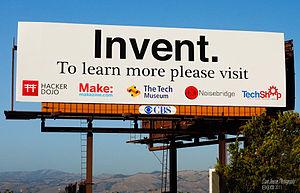
Une campagne de publicité extérieure de Matt Spergel, pour la communauté des fabricants de “Bay Area” en 2011.
La culture maker est une culture contemporaine constituant une branche de la culture Do it yourself tournée vers la technologie et la création en groupe. La communauté des makers apprécie de prendre part à des projets orientés ingénierie. Les domaines typiques de ces projets sont ainsi l'électronique, la robotique, l'impression 3D et l'usage des machines-outils à commande numérique, mais également des activités plus traditionnelles telles que la métallurgie, la menuiserie, les arts traditionnels et l'artisanat.